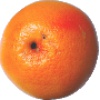
Label: pink_grapefruit